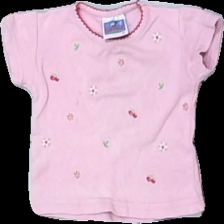
View: front
Type: T-shirt
Category: Children
Brand: Not in the list
Brand text on label: lopolino
Colors: Pink, Green, White, Multicolor
Material: 100% cotton
Pattern: Floral print
Cut: Regular
Size: 80
Season: All
Stains: Major
Damage: fläckar
Damage location: middle left
Price range: <50
Recommended usage: Export
Description: rosa t-shirt med blommor på, fläckar fram